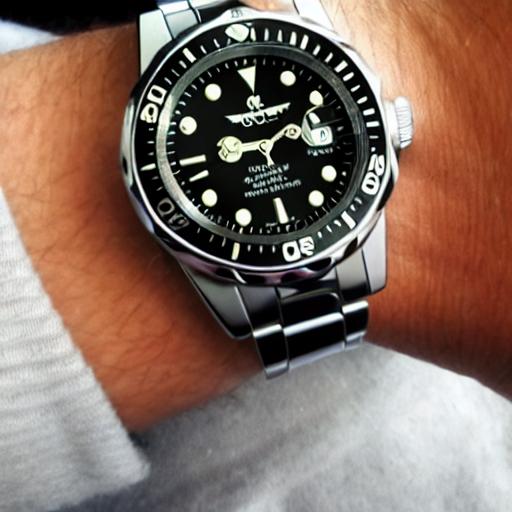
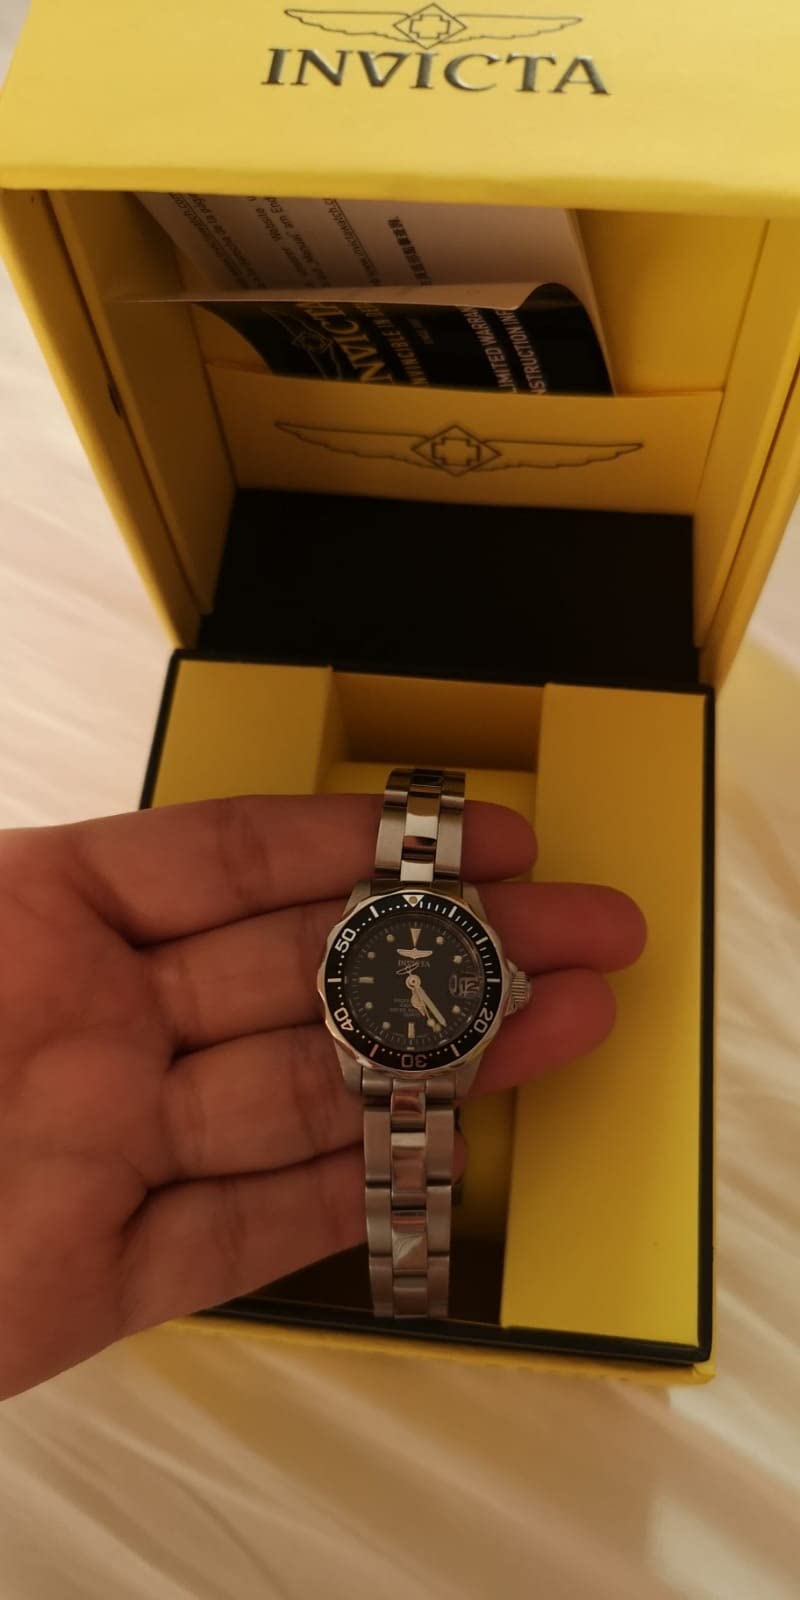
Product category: accessories_watch
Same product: no